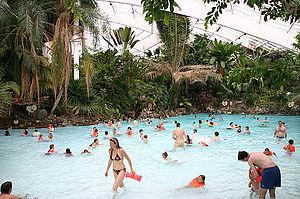
Center Parcs est une marque néerlandaise de villages de vacances et résidences de tourisme née aux Pays-Bas en 1968. Elle est portée en 2020 par 30 domaines, dont 24 sont opérés dans plusieurs pays européens par Center Parcs Europe, filiale du Groupe Pierre & Vacances-Center Parcs depuis 2003 et six au Royaume-Uni par Center Parcs UK, propriété de la compagnie américaine Brookfield Property Partners depuis 2015.